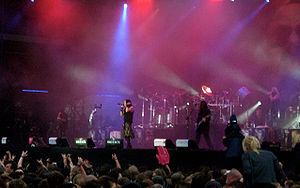
Nu-metal
KoЯn
Nu metal er en subgenre af heavy metal. Det er en fusion genre som kombinerer elementer fra heavy metal med andre genrer, herunder grunge og hip hop. Genren fik i slutningen af 1990'erne og begyndelsen af 2000'erne.